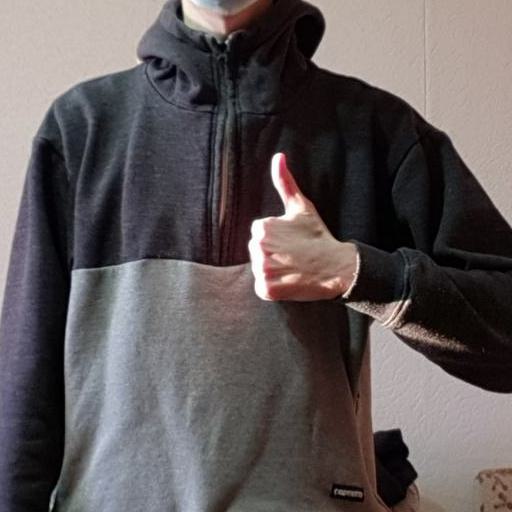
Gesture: like